Carolyn Maloney

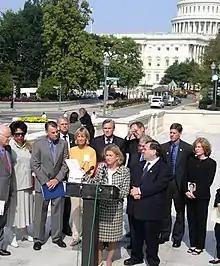
Maloney speaks at a press conference with members of the 9/11 Commission and 9/11 families in 2004

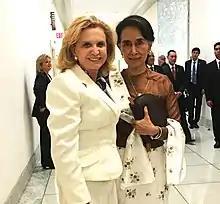
Maloney with State Counsellor of Myanmar and Nobel Peace Prize laureate Aung San Suu Kyi in September 2016

In 2009, the "National Journal"'s annual ranking placed Maloney as the 114th-most liberal (or 314th-most conservative) member of Congress, with more liberal scores on foreign policy than on economic and social policy. Her score of 75.5 ranked her as modestly more liberal than the New York Congressional delegation as a whole.